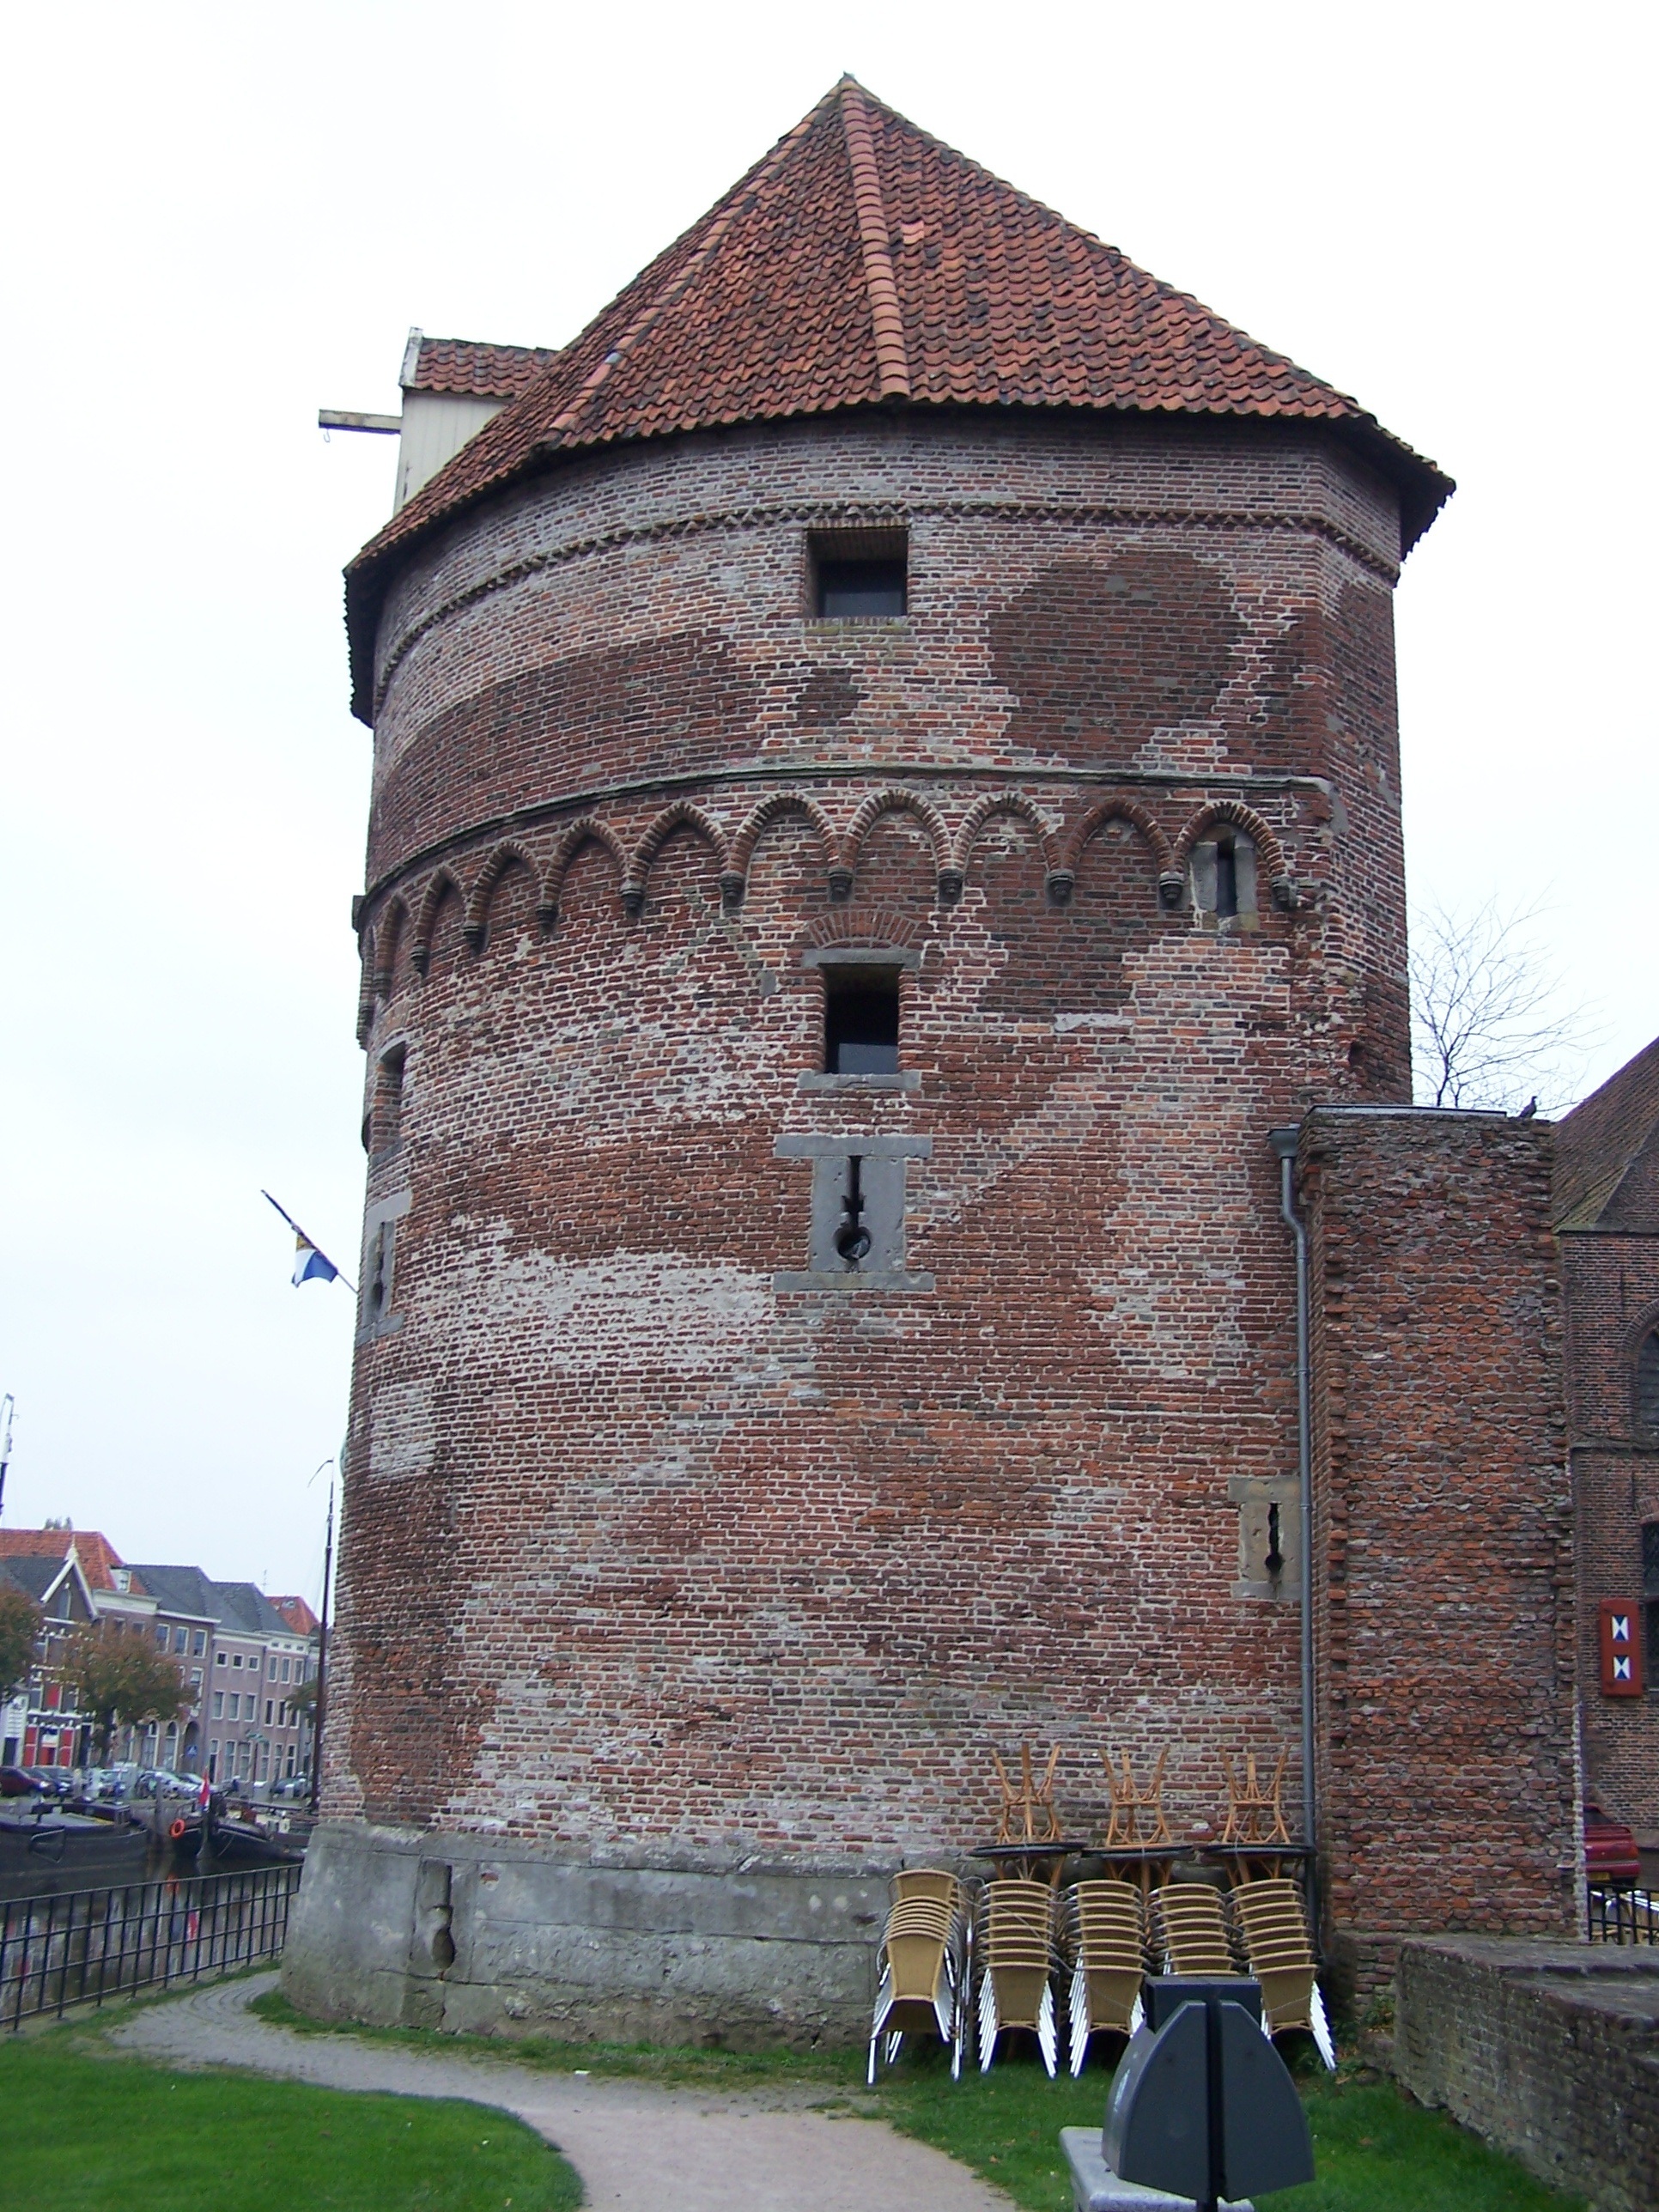
architecture, building, chateau, monument, tower, castle, ancient, chapel, tourism, old city, bell tower, medieval, monastery, history, historical, historic site